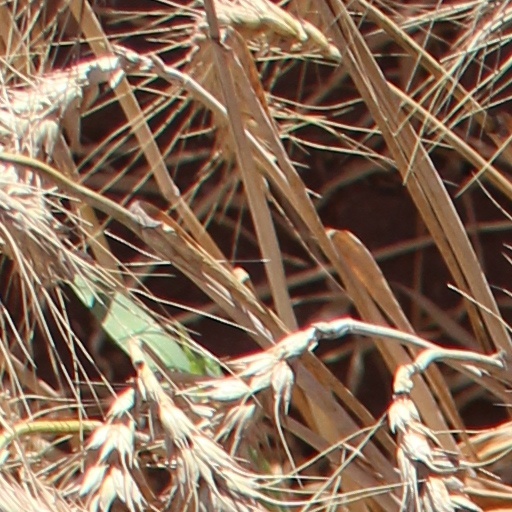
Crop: wheat